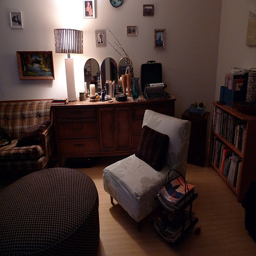
A living room with a chair, ottoman and book shelves.
A living room with a bookcase and a wall with picture frames.
A living room filled with furniture with pictures hanging from the wall.
A living room complete with a couch and chair.
A room with a char, a footstool, a couch, a bookshelf, a magazine stand, a dresser and pictures on the wall.